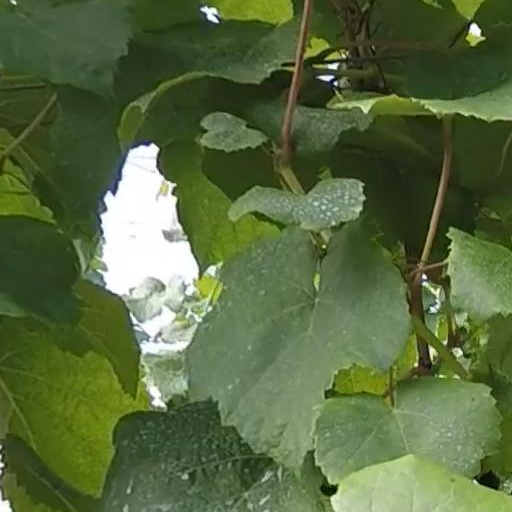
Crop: grape